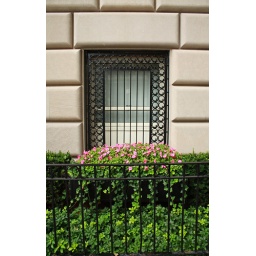
Out and about near The Met, found this cute flower box and iron fence.